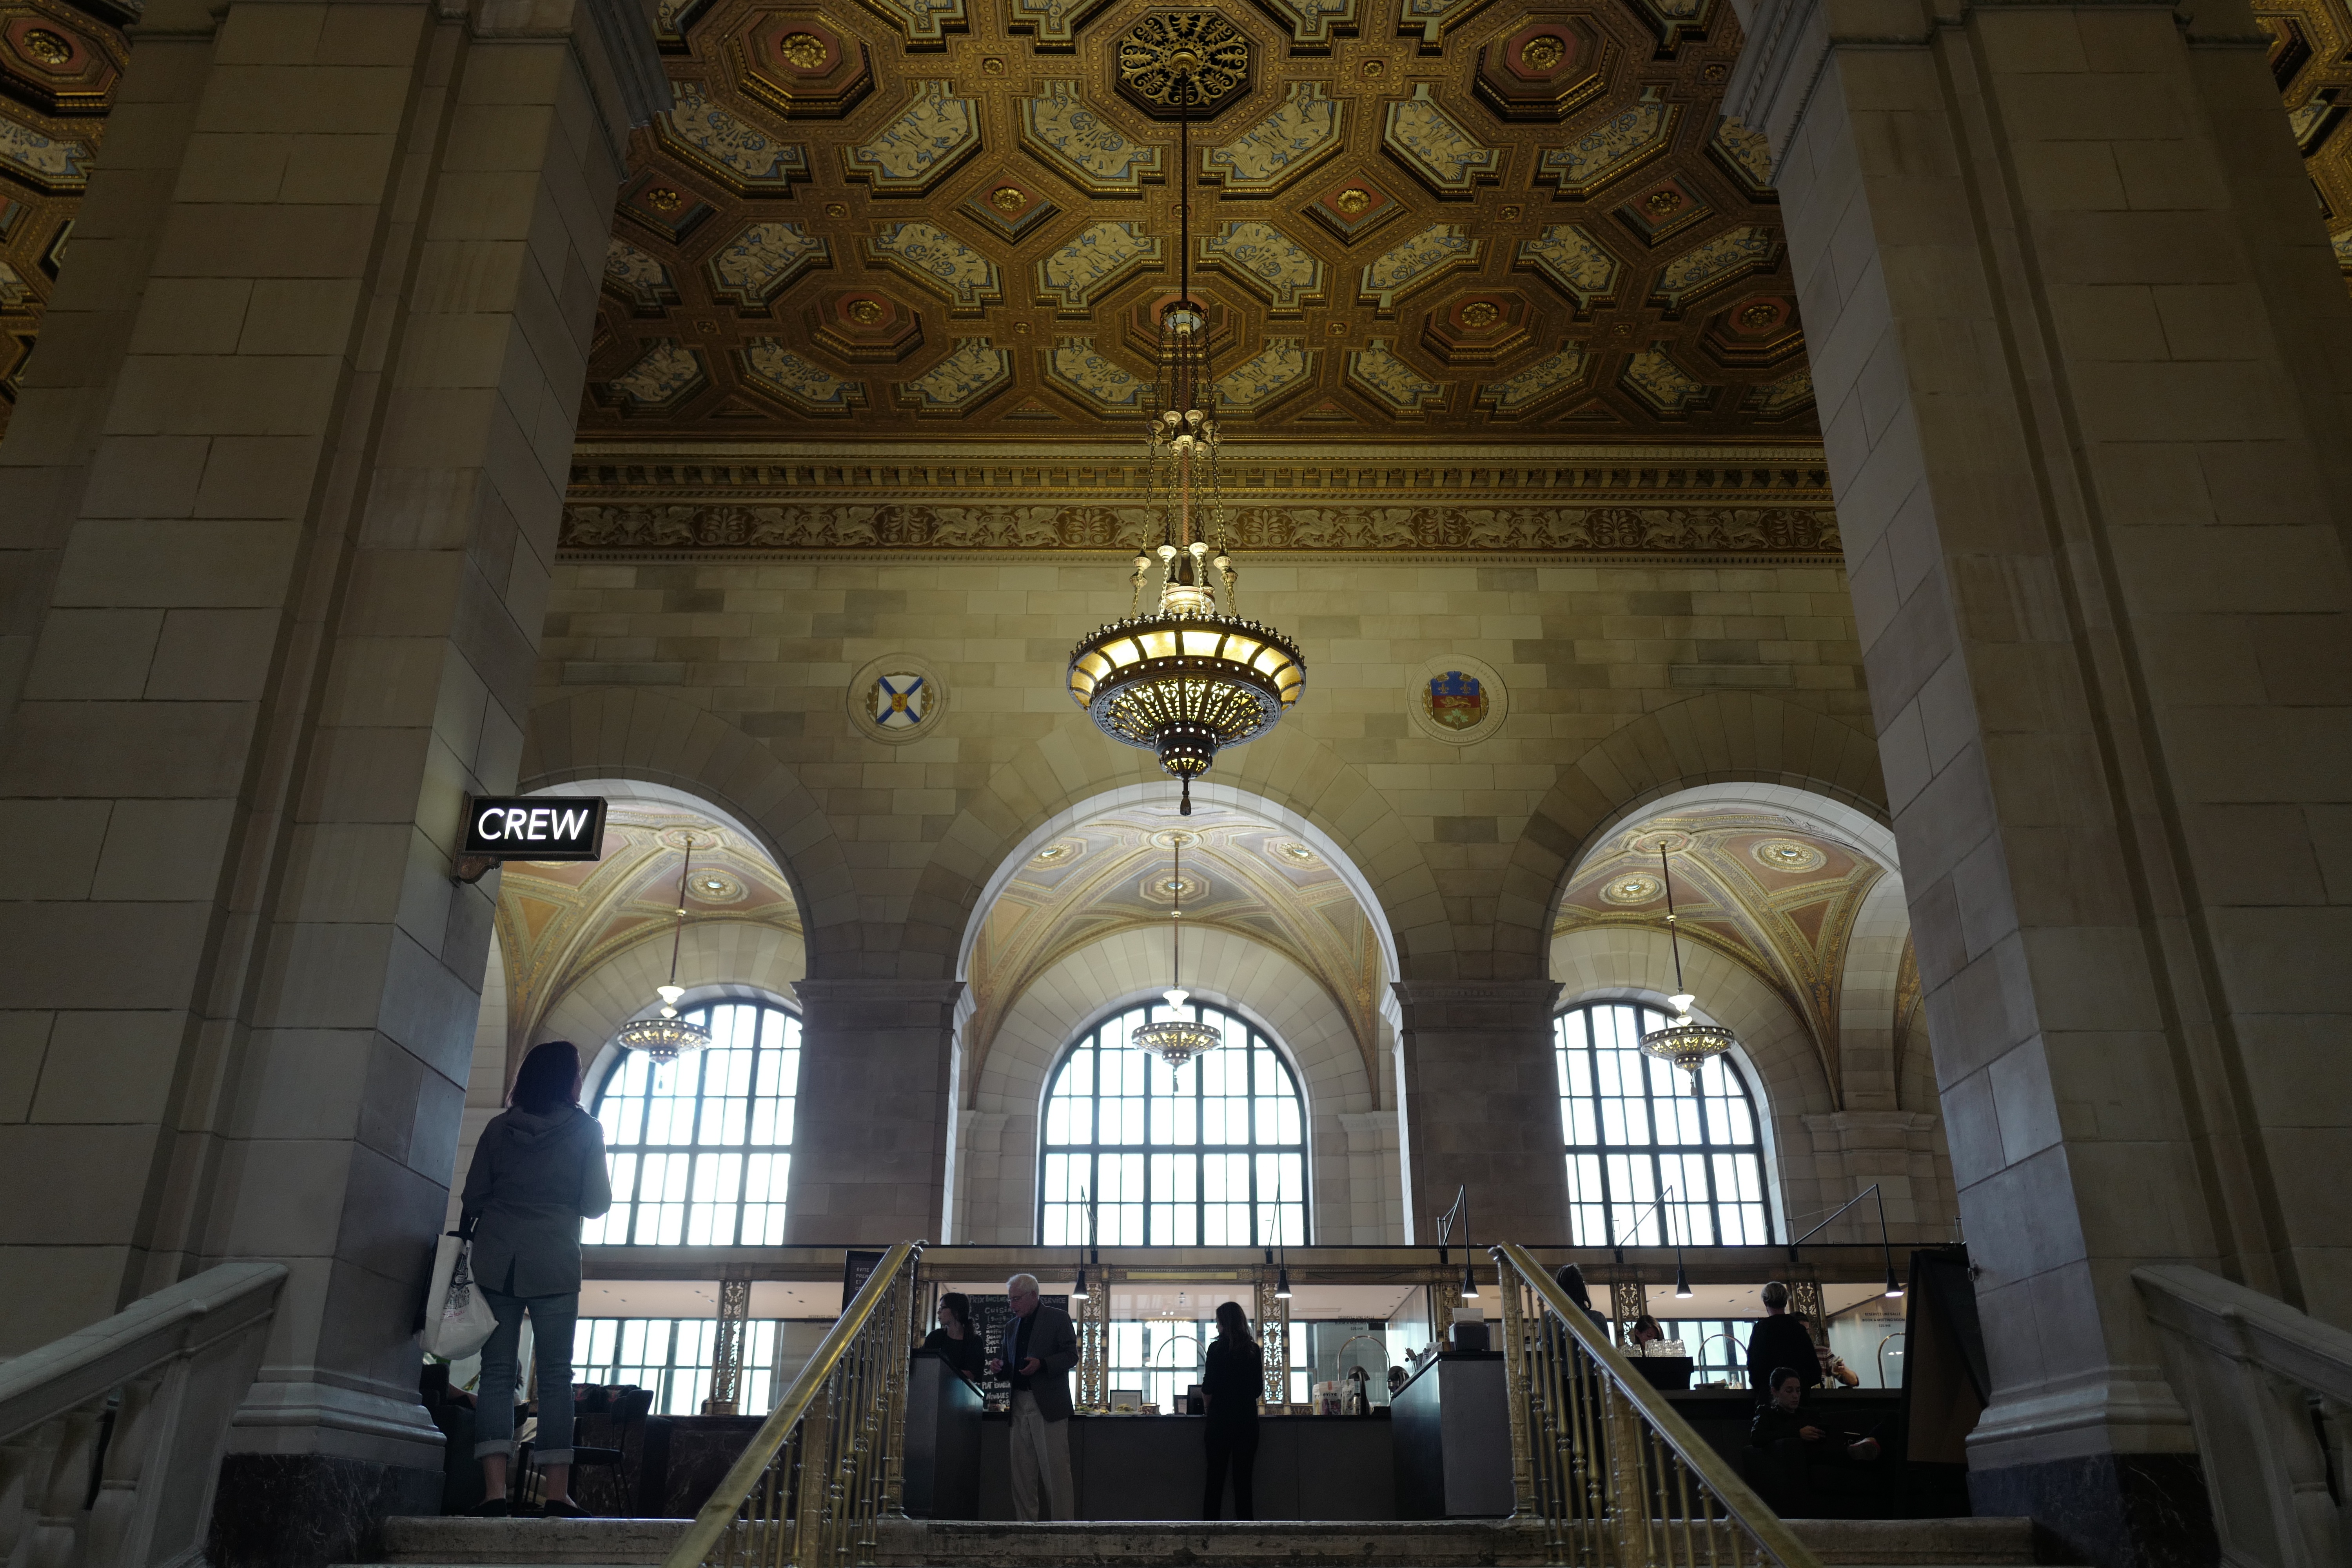
architecture, building, facade, church, cathedral, chapel, place of worship, symmetry, tourist attraction, basilica